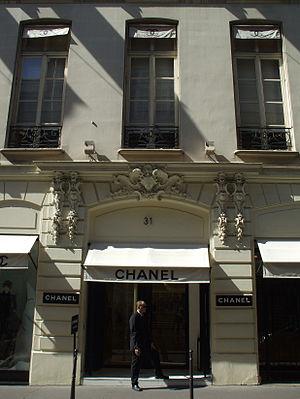
Ancien appartement de Coco Chanel
Cet article recense les monuments historiques du 1ᵉʳ arrondissement de Paris, en France.